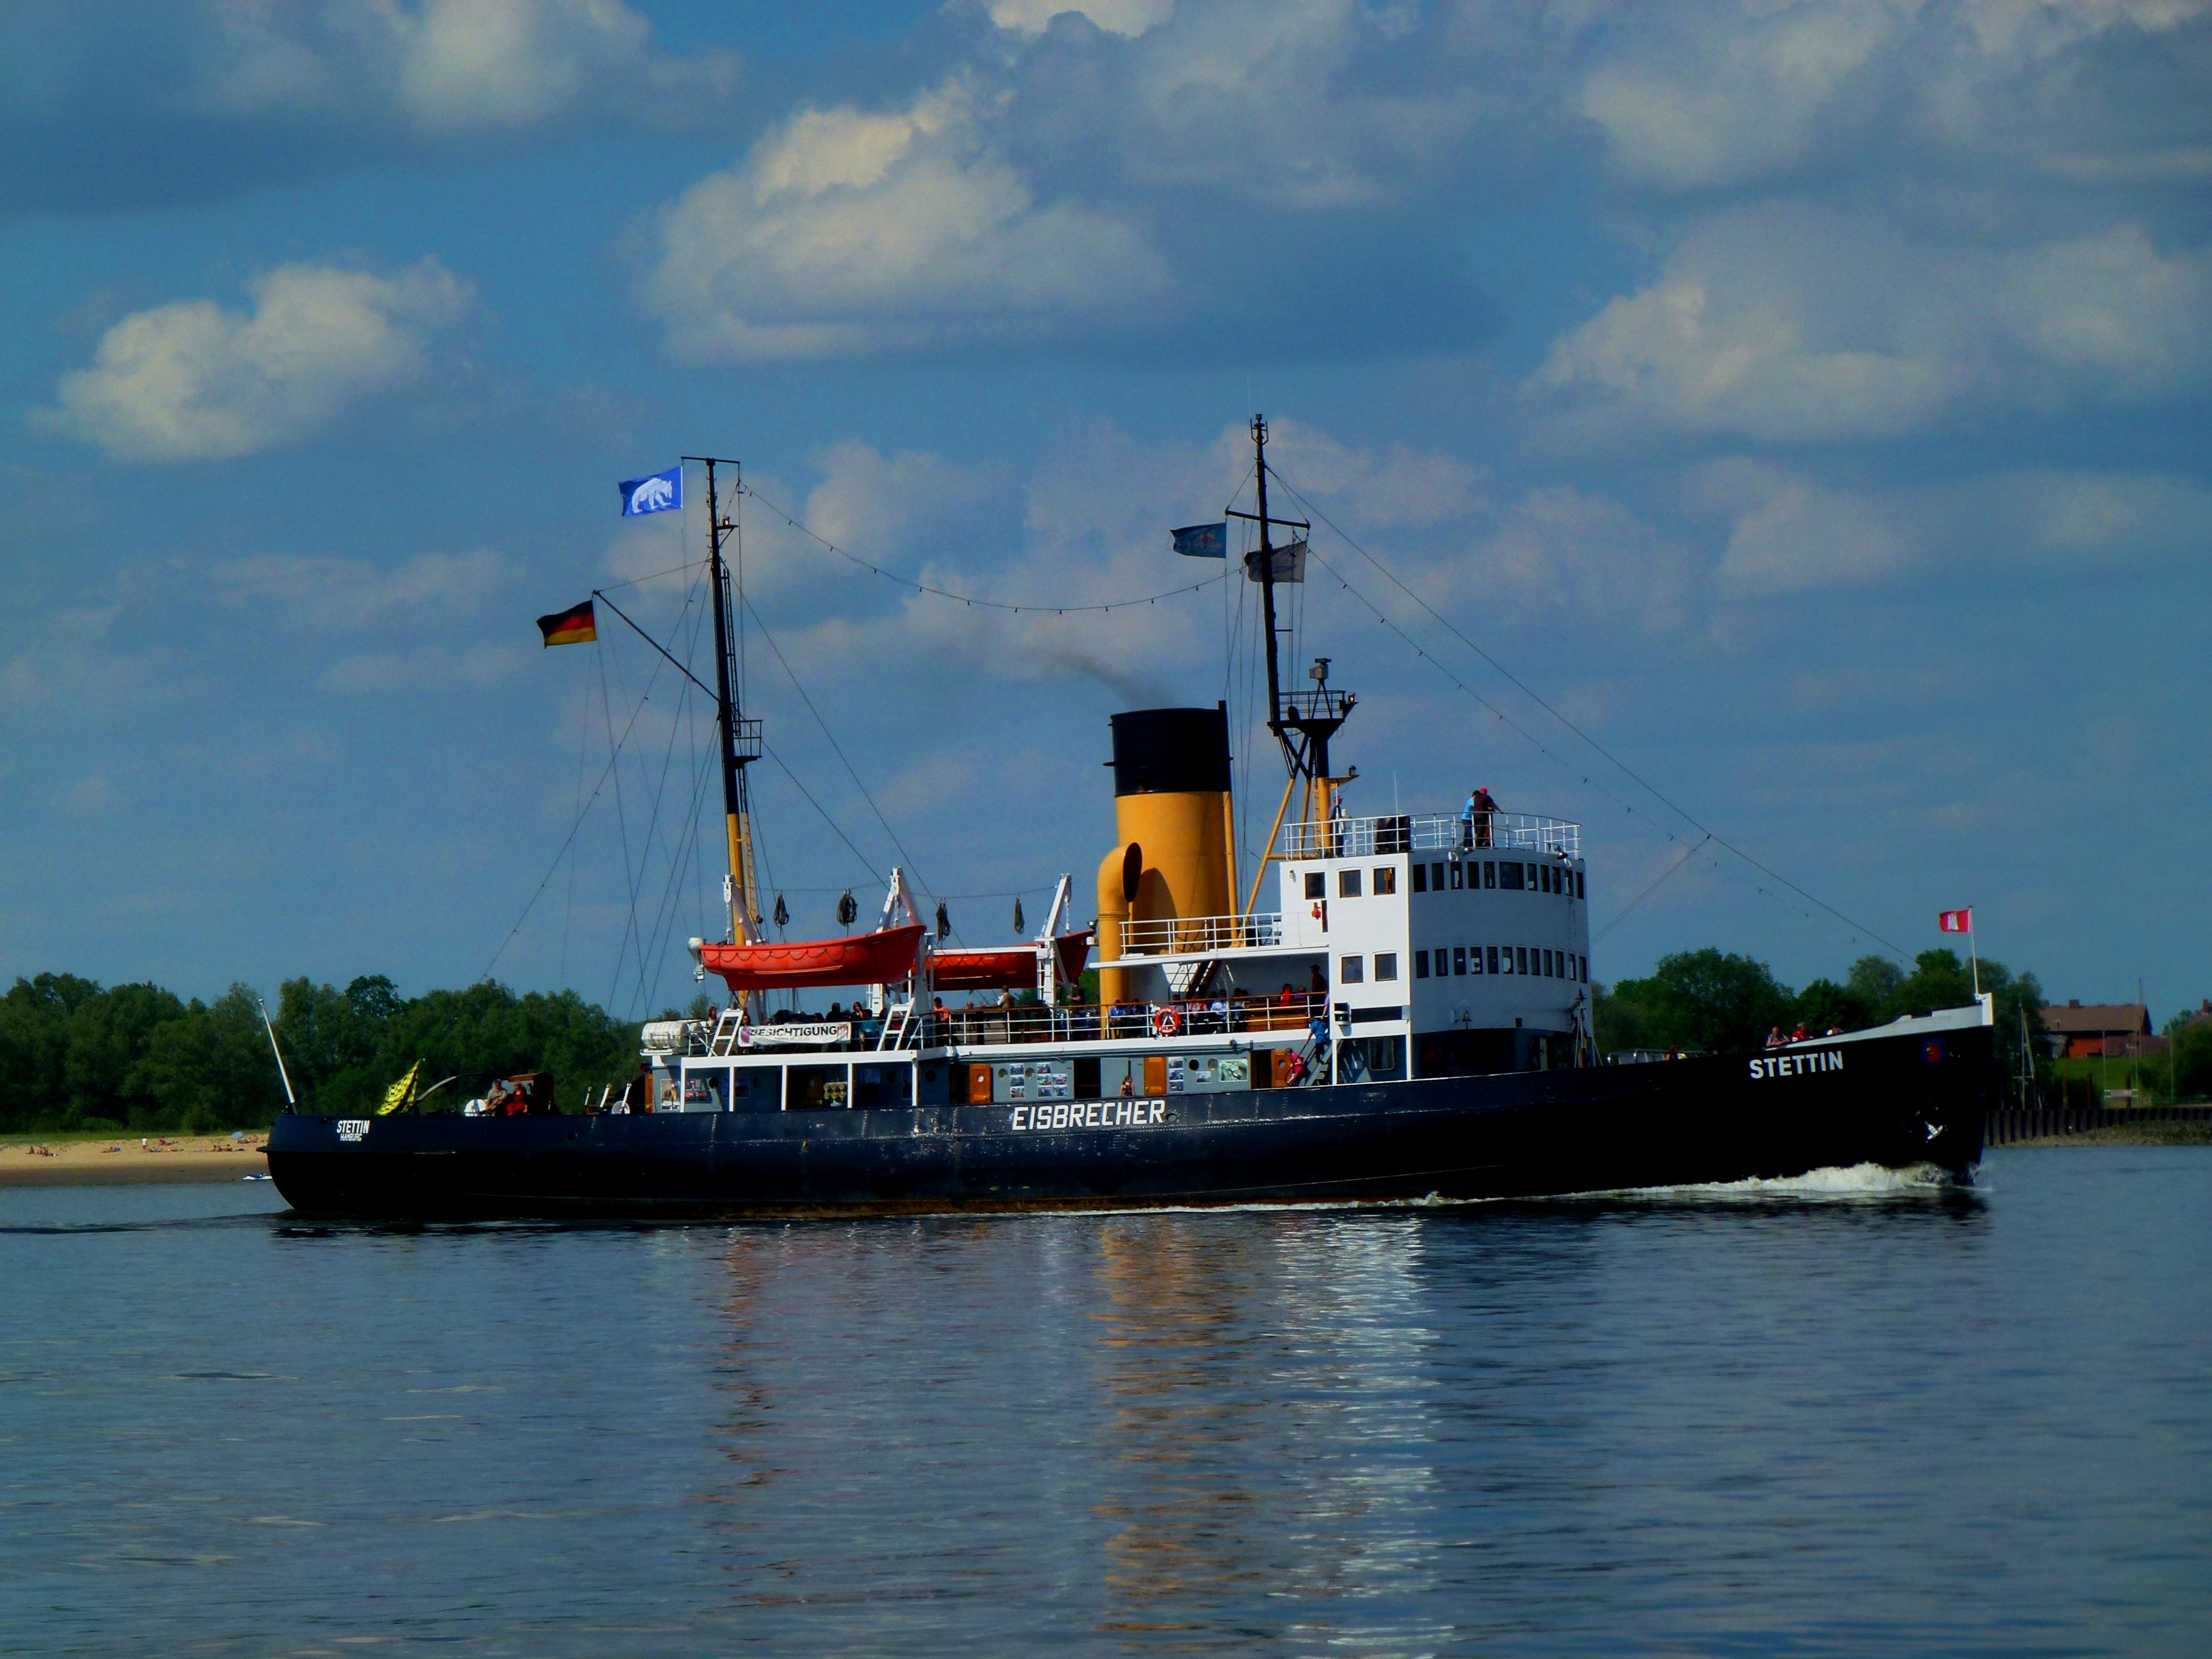
sea, coast, ocean, boat, ship, vehicle, museum, bay, harbor, port, cargo ship, waterway, ferry, history, icebreaker, channel, maritime, tugboat, watercraft, elbe, hamburg, seafaring, fishing vessel, freight transport